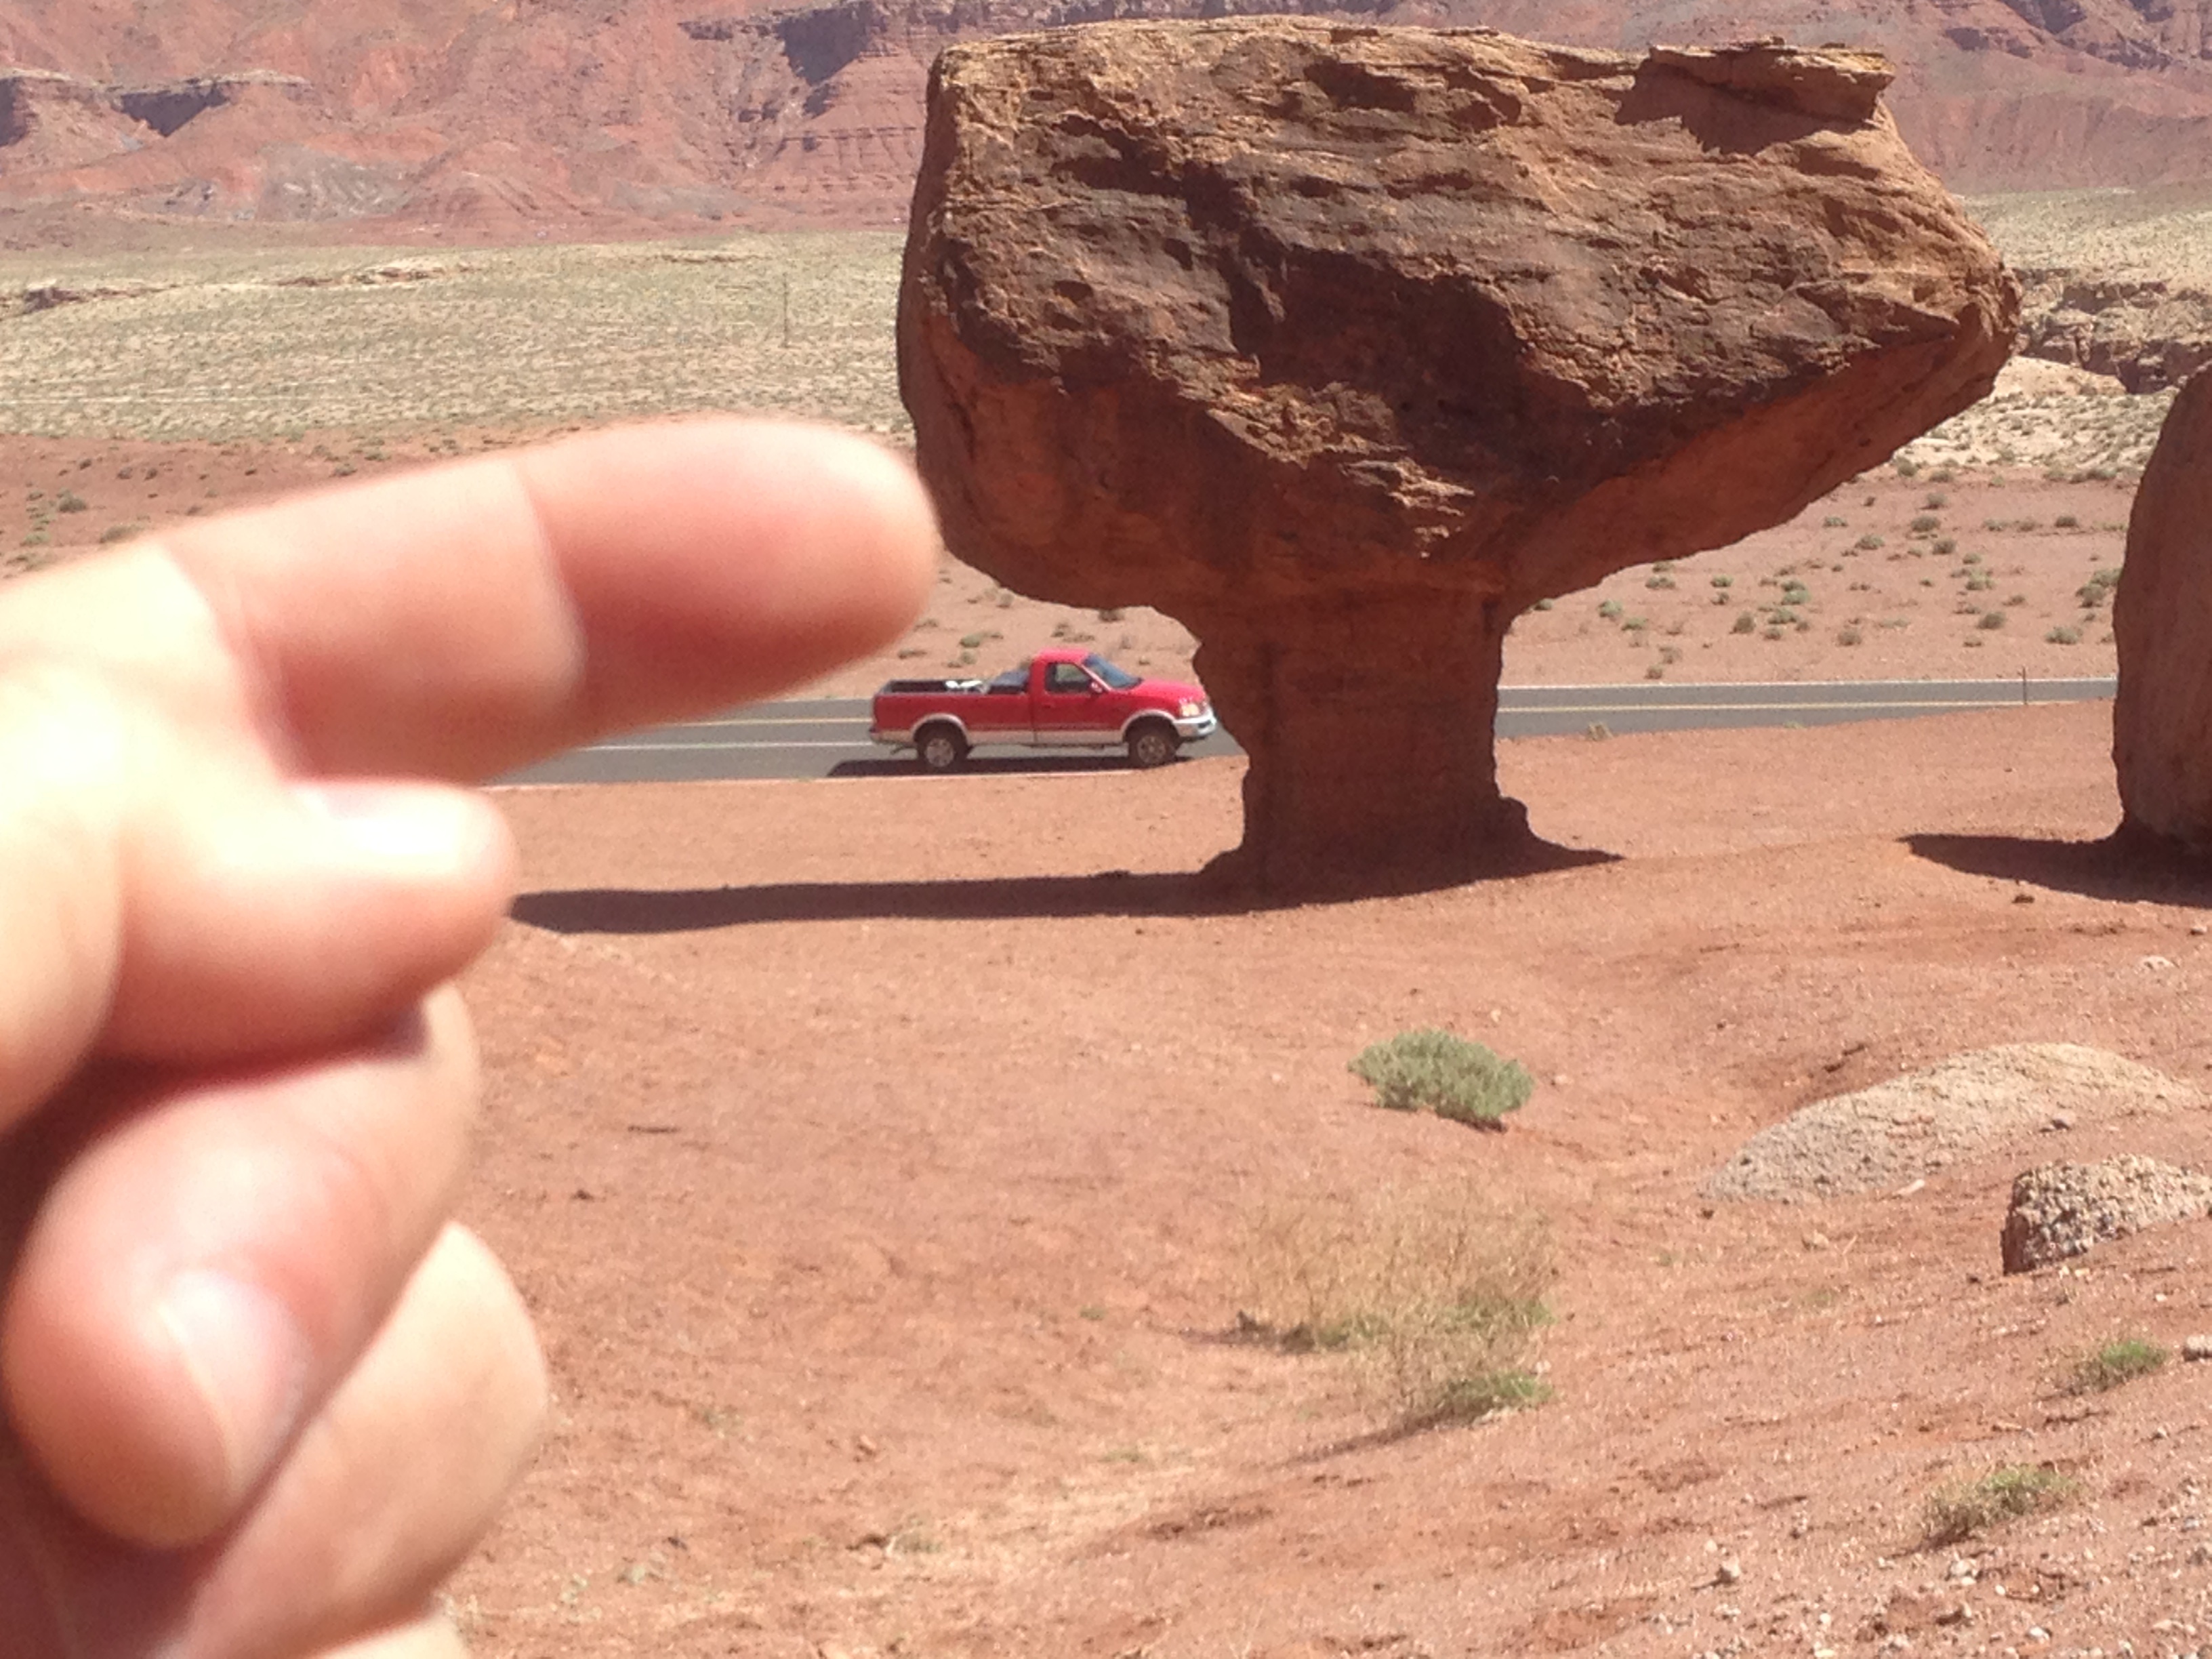
landscape, sand, rock, wood, soil, terrain, material, sculpture, geology, ancient history